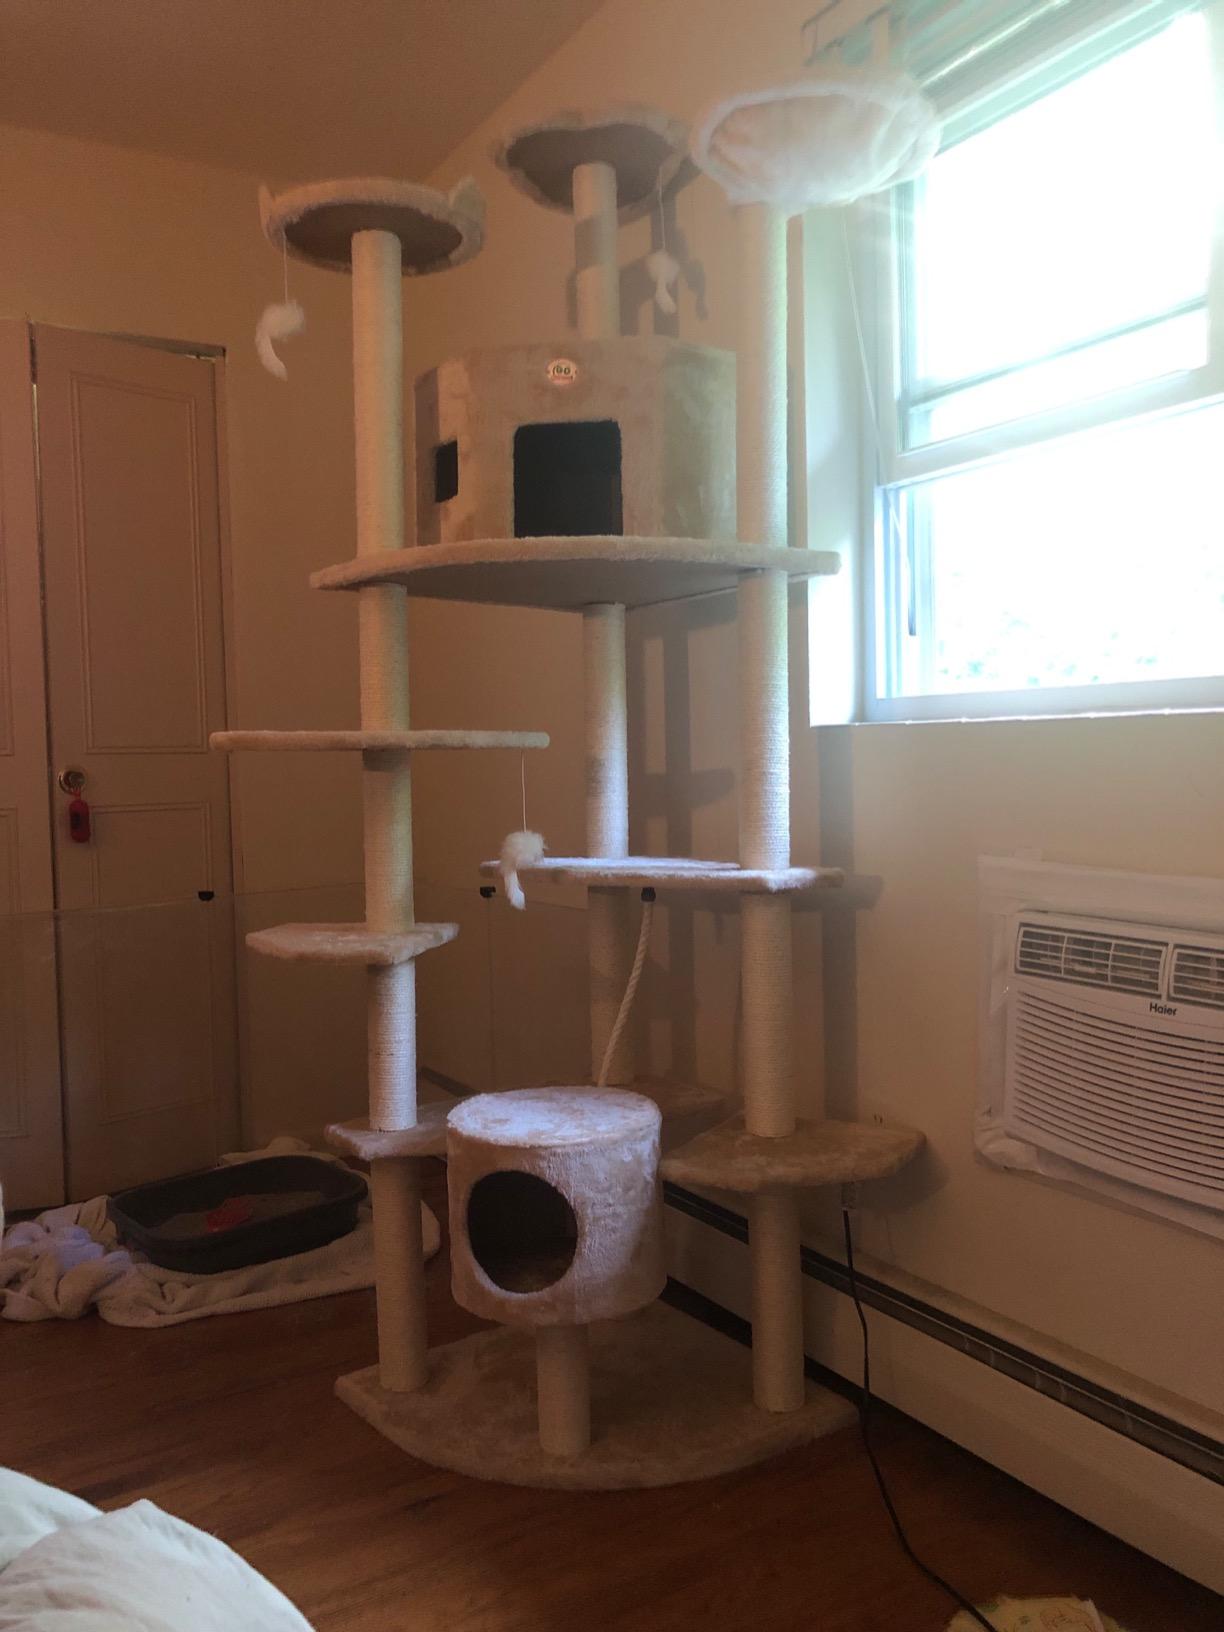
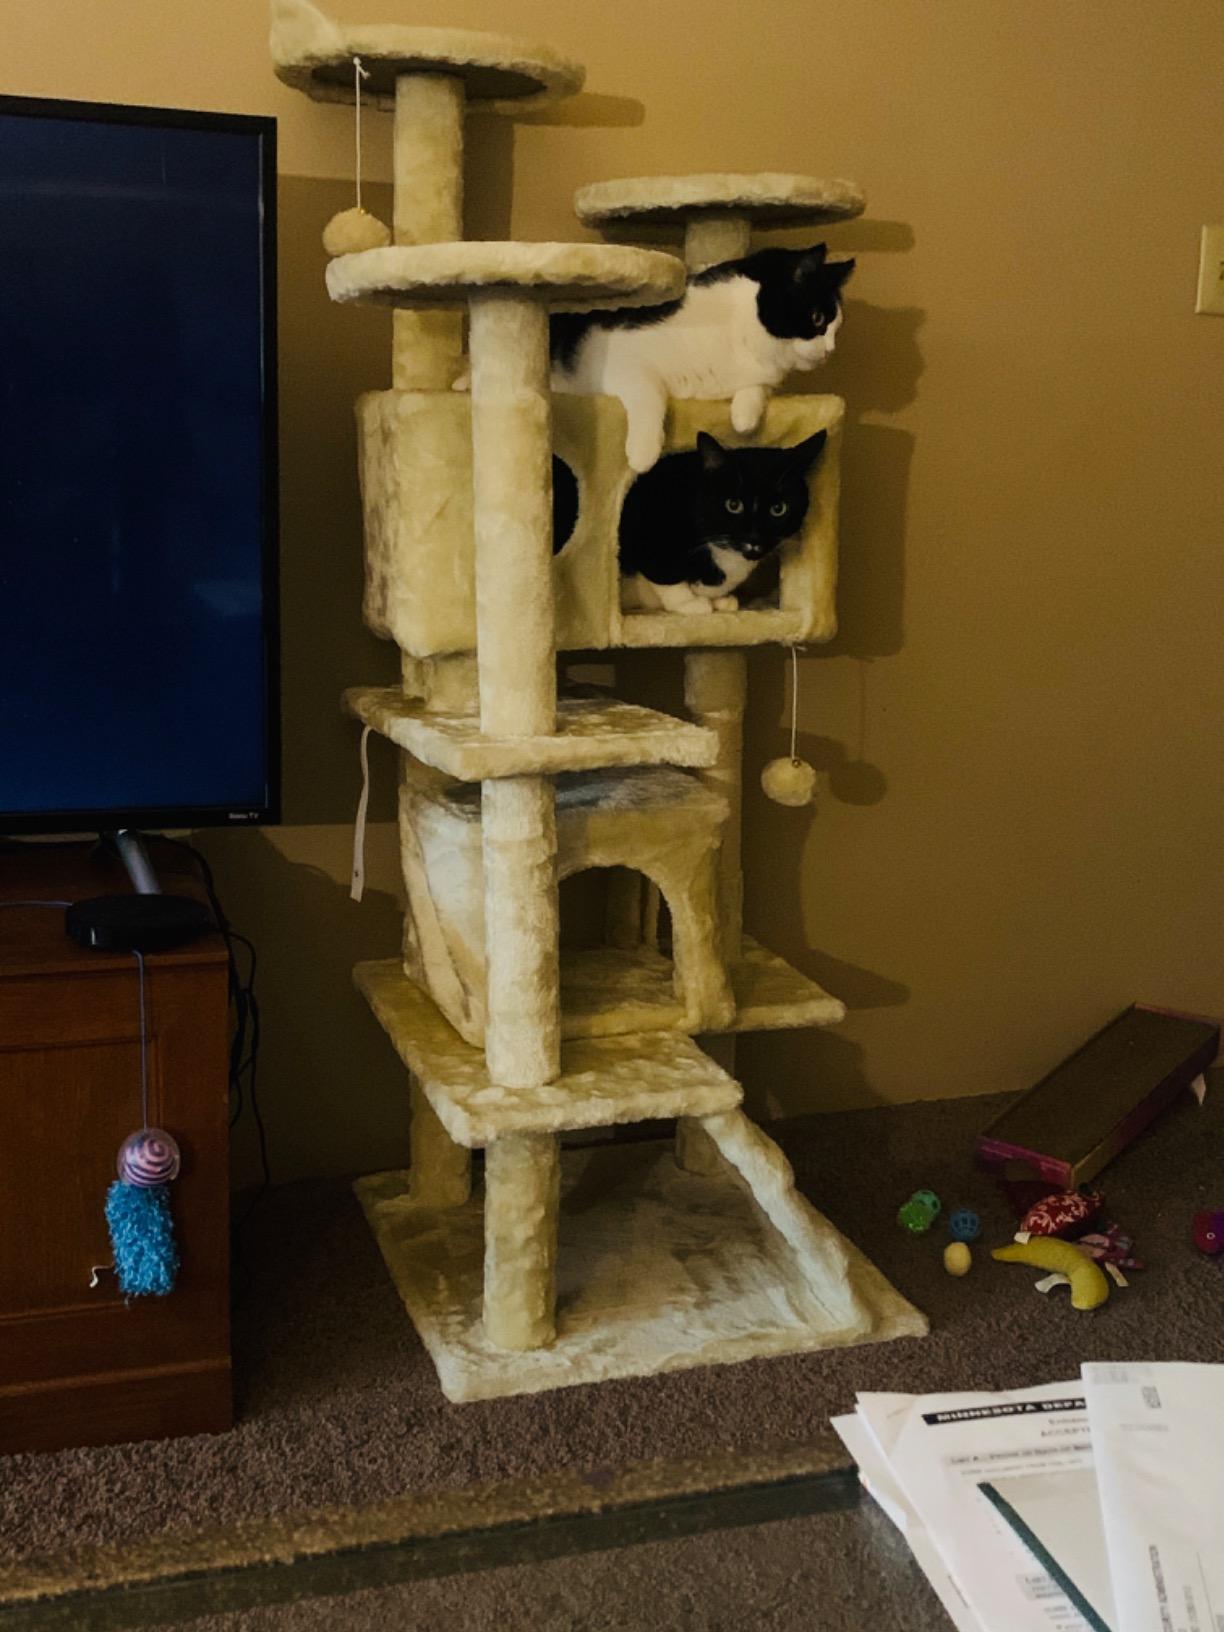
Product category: items_cat tree
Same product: no